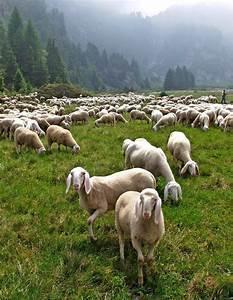
sheep